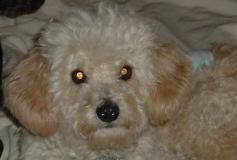
Label: dog